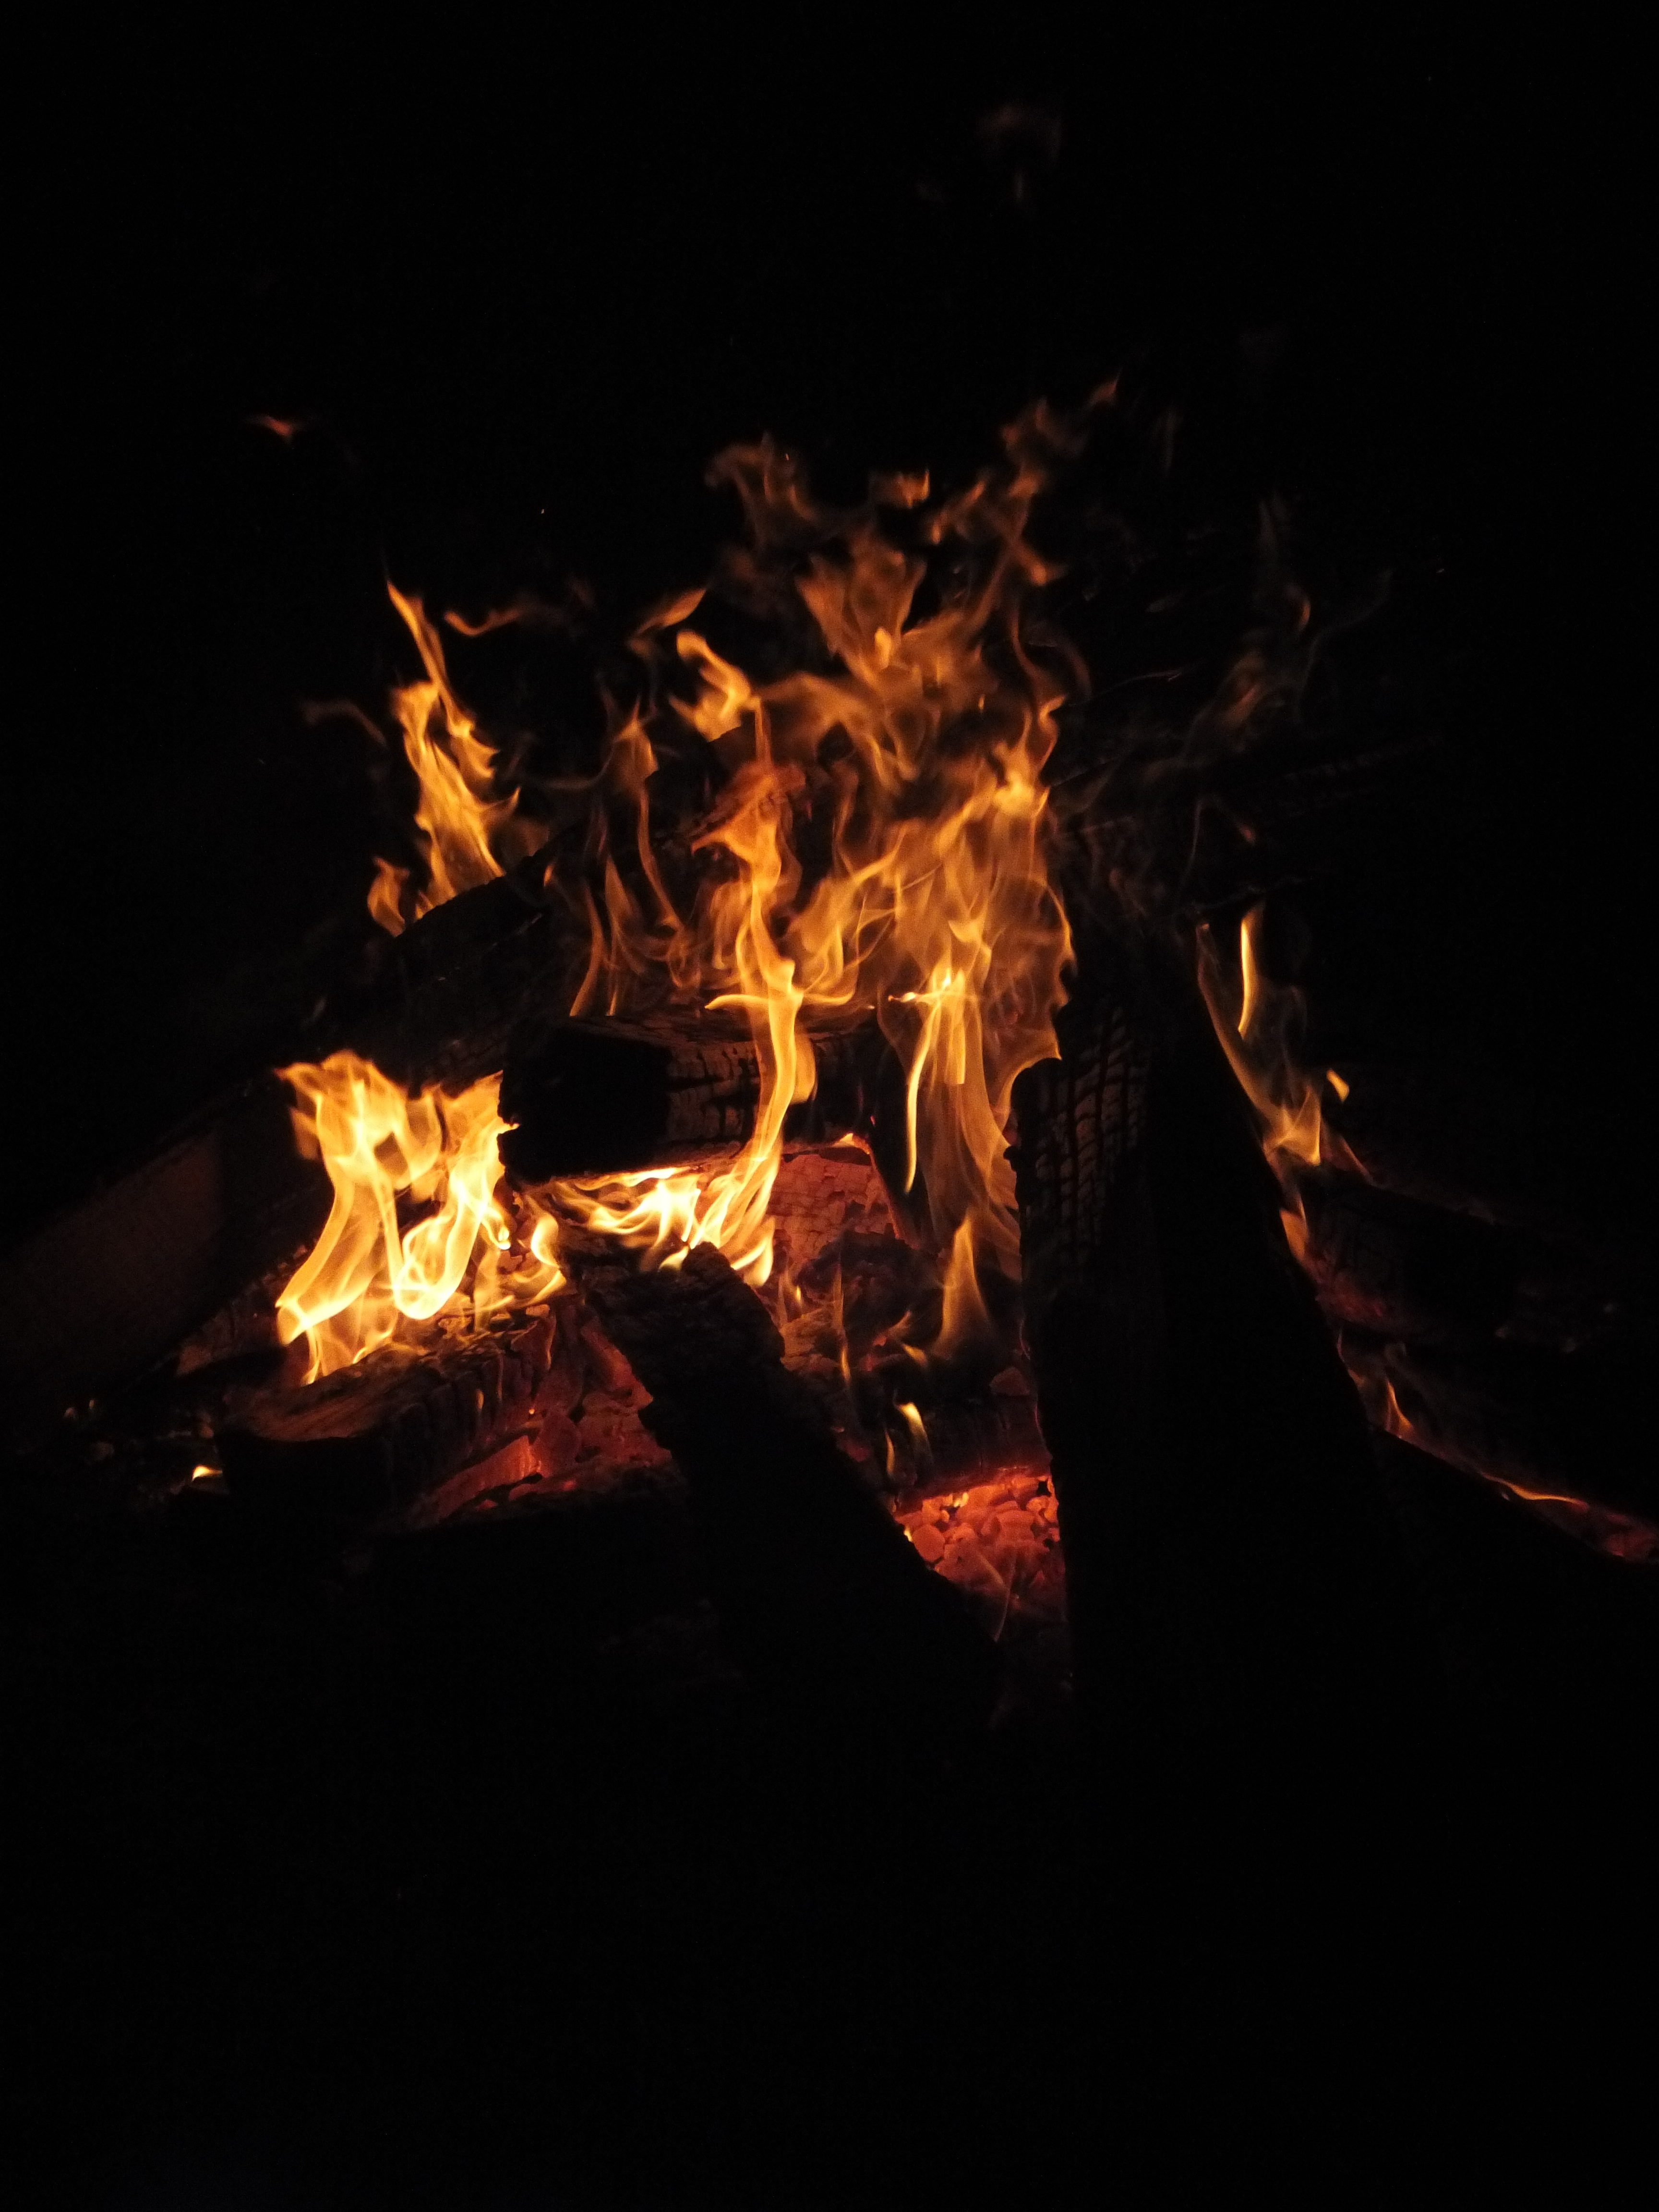
night, flame, fire, darkness, campfire, bonfire, burn, blaze, midsummer